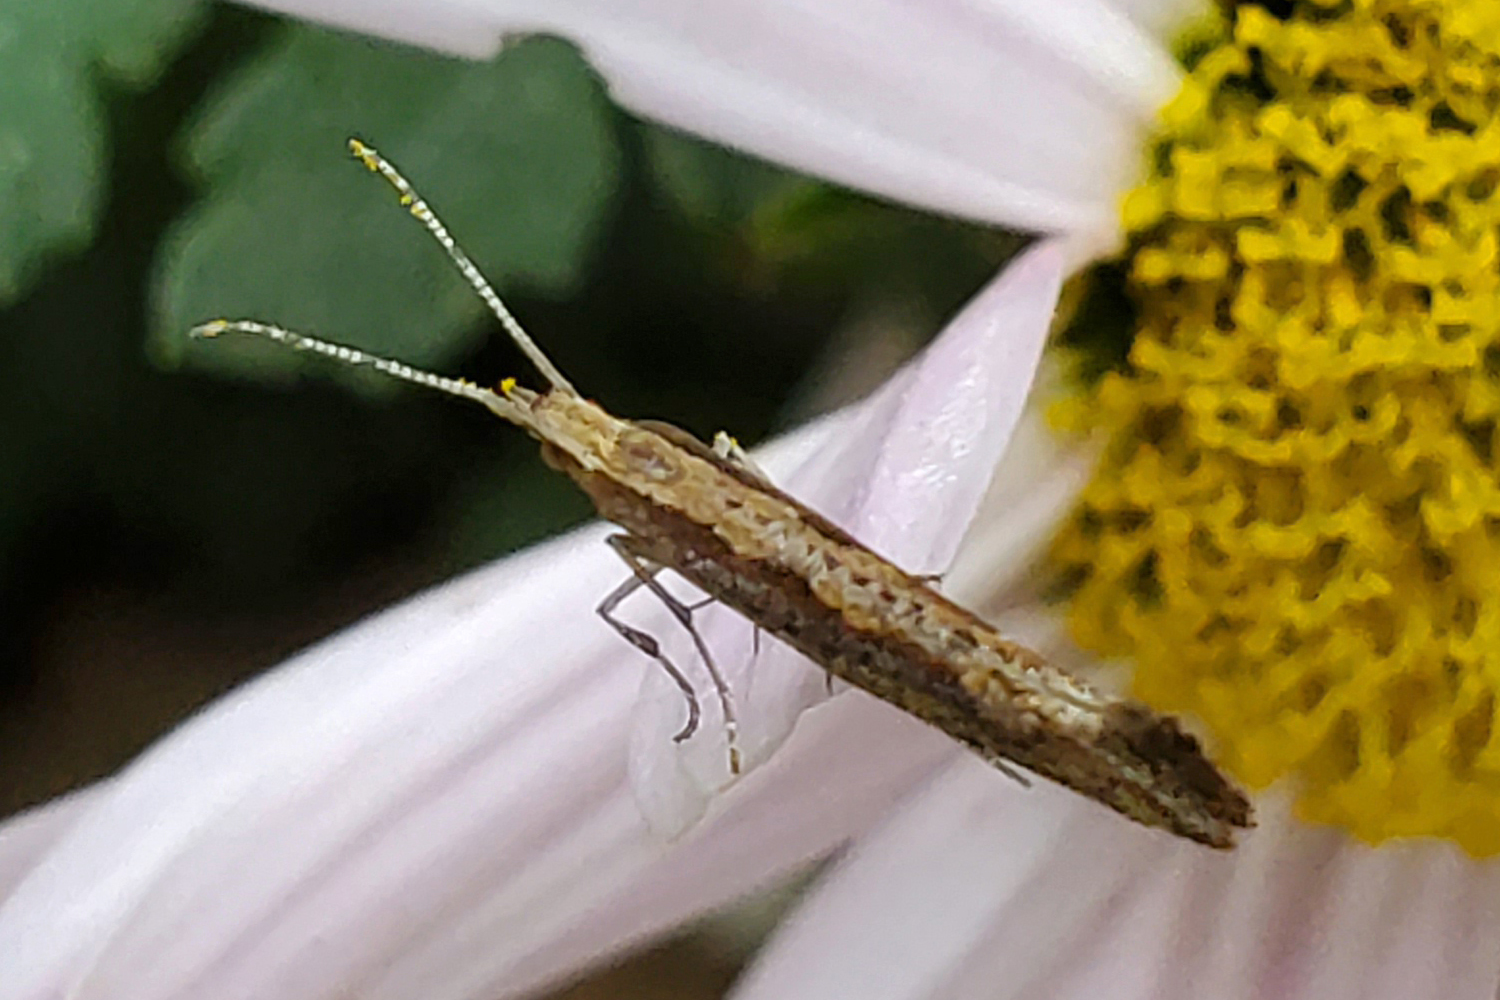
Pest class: diamondback_moth